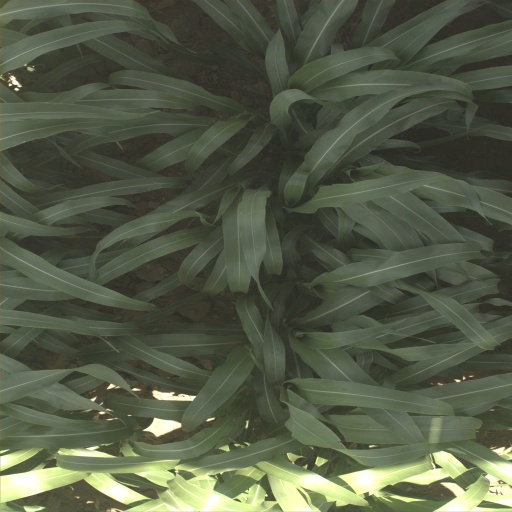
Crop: sorghum